James Rattray

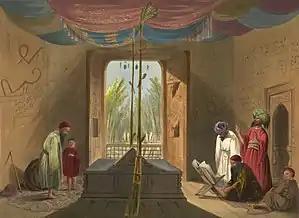
Tomb of Sultan Mahmud of Ghazni in 1839–40

He was in Ghazni in 1839–40. The picture, right, depicts the final resting place of Mahmud of Ghazni. The artist in Rattray was in love with this particular spot (Tomb of Sultan Mahmud of Ghazni) and viewed it as one of the most charming places in Afghanistan.